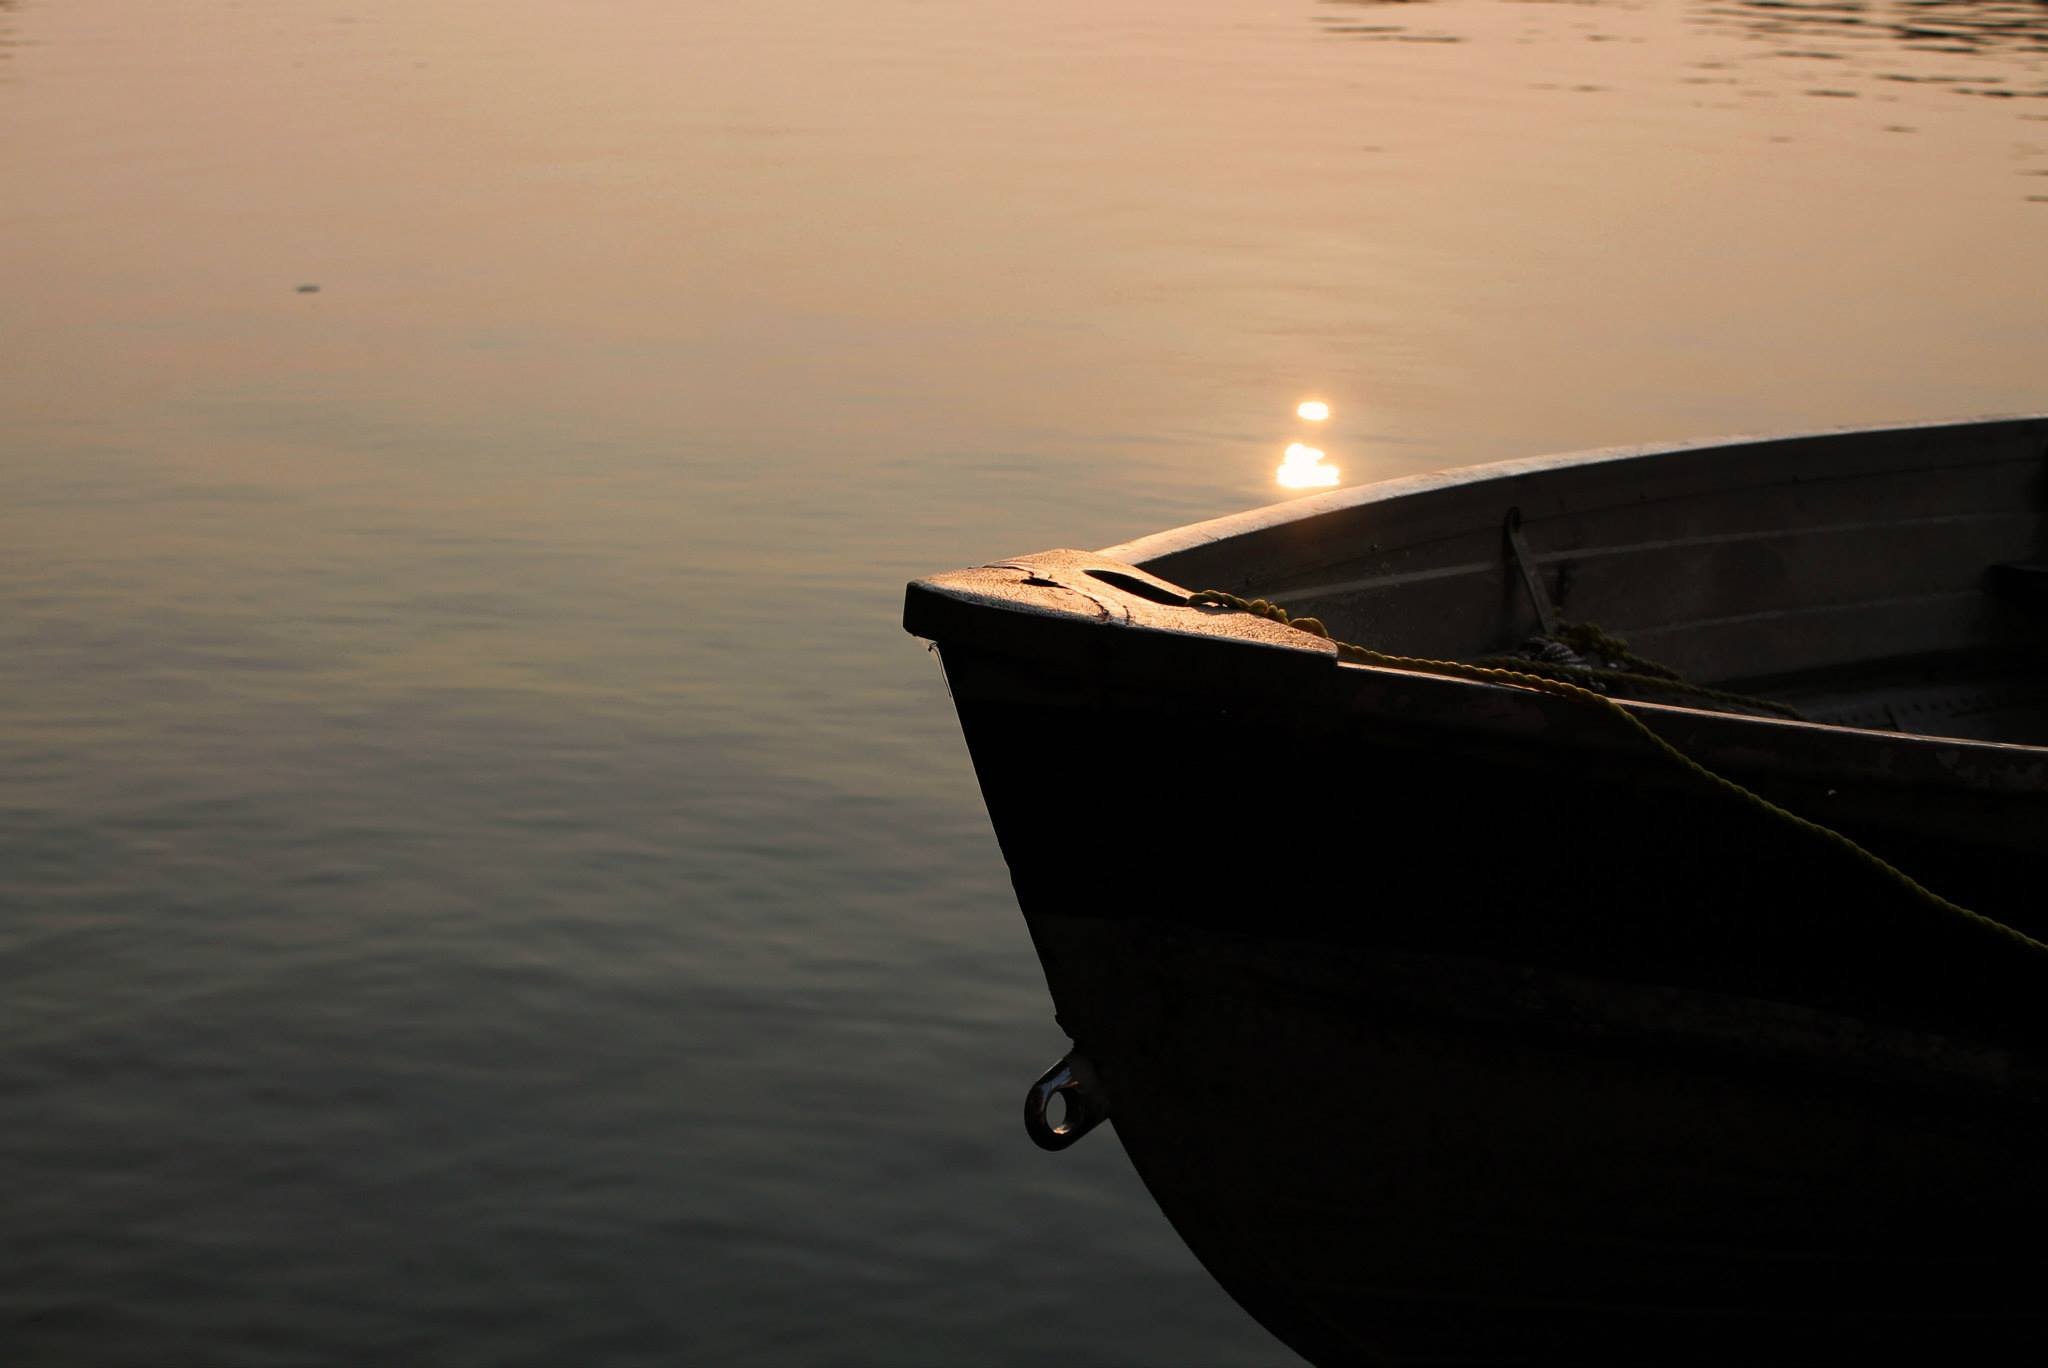
sea, water, sunset, boat, wave, reflection, vehicle, watercraft, shape, watercraft rowing